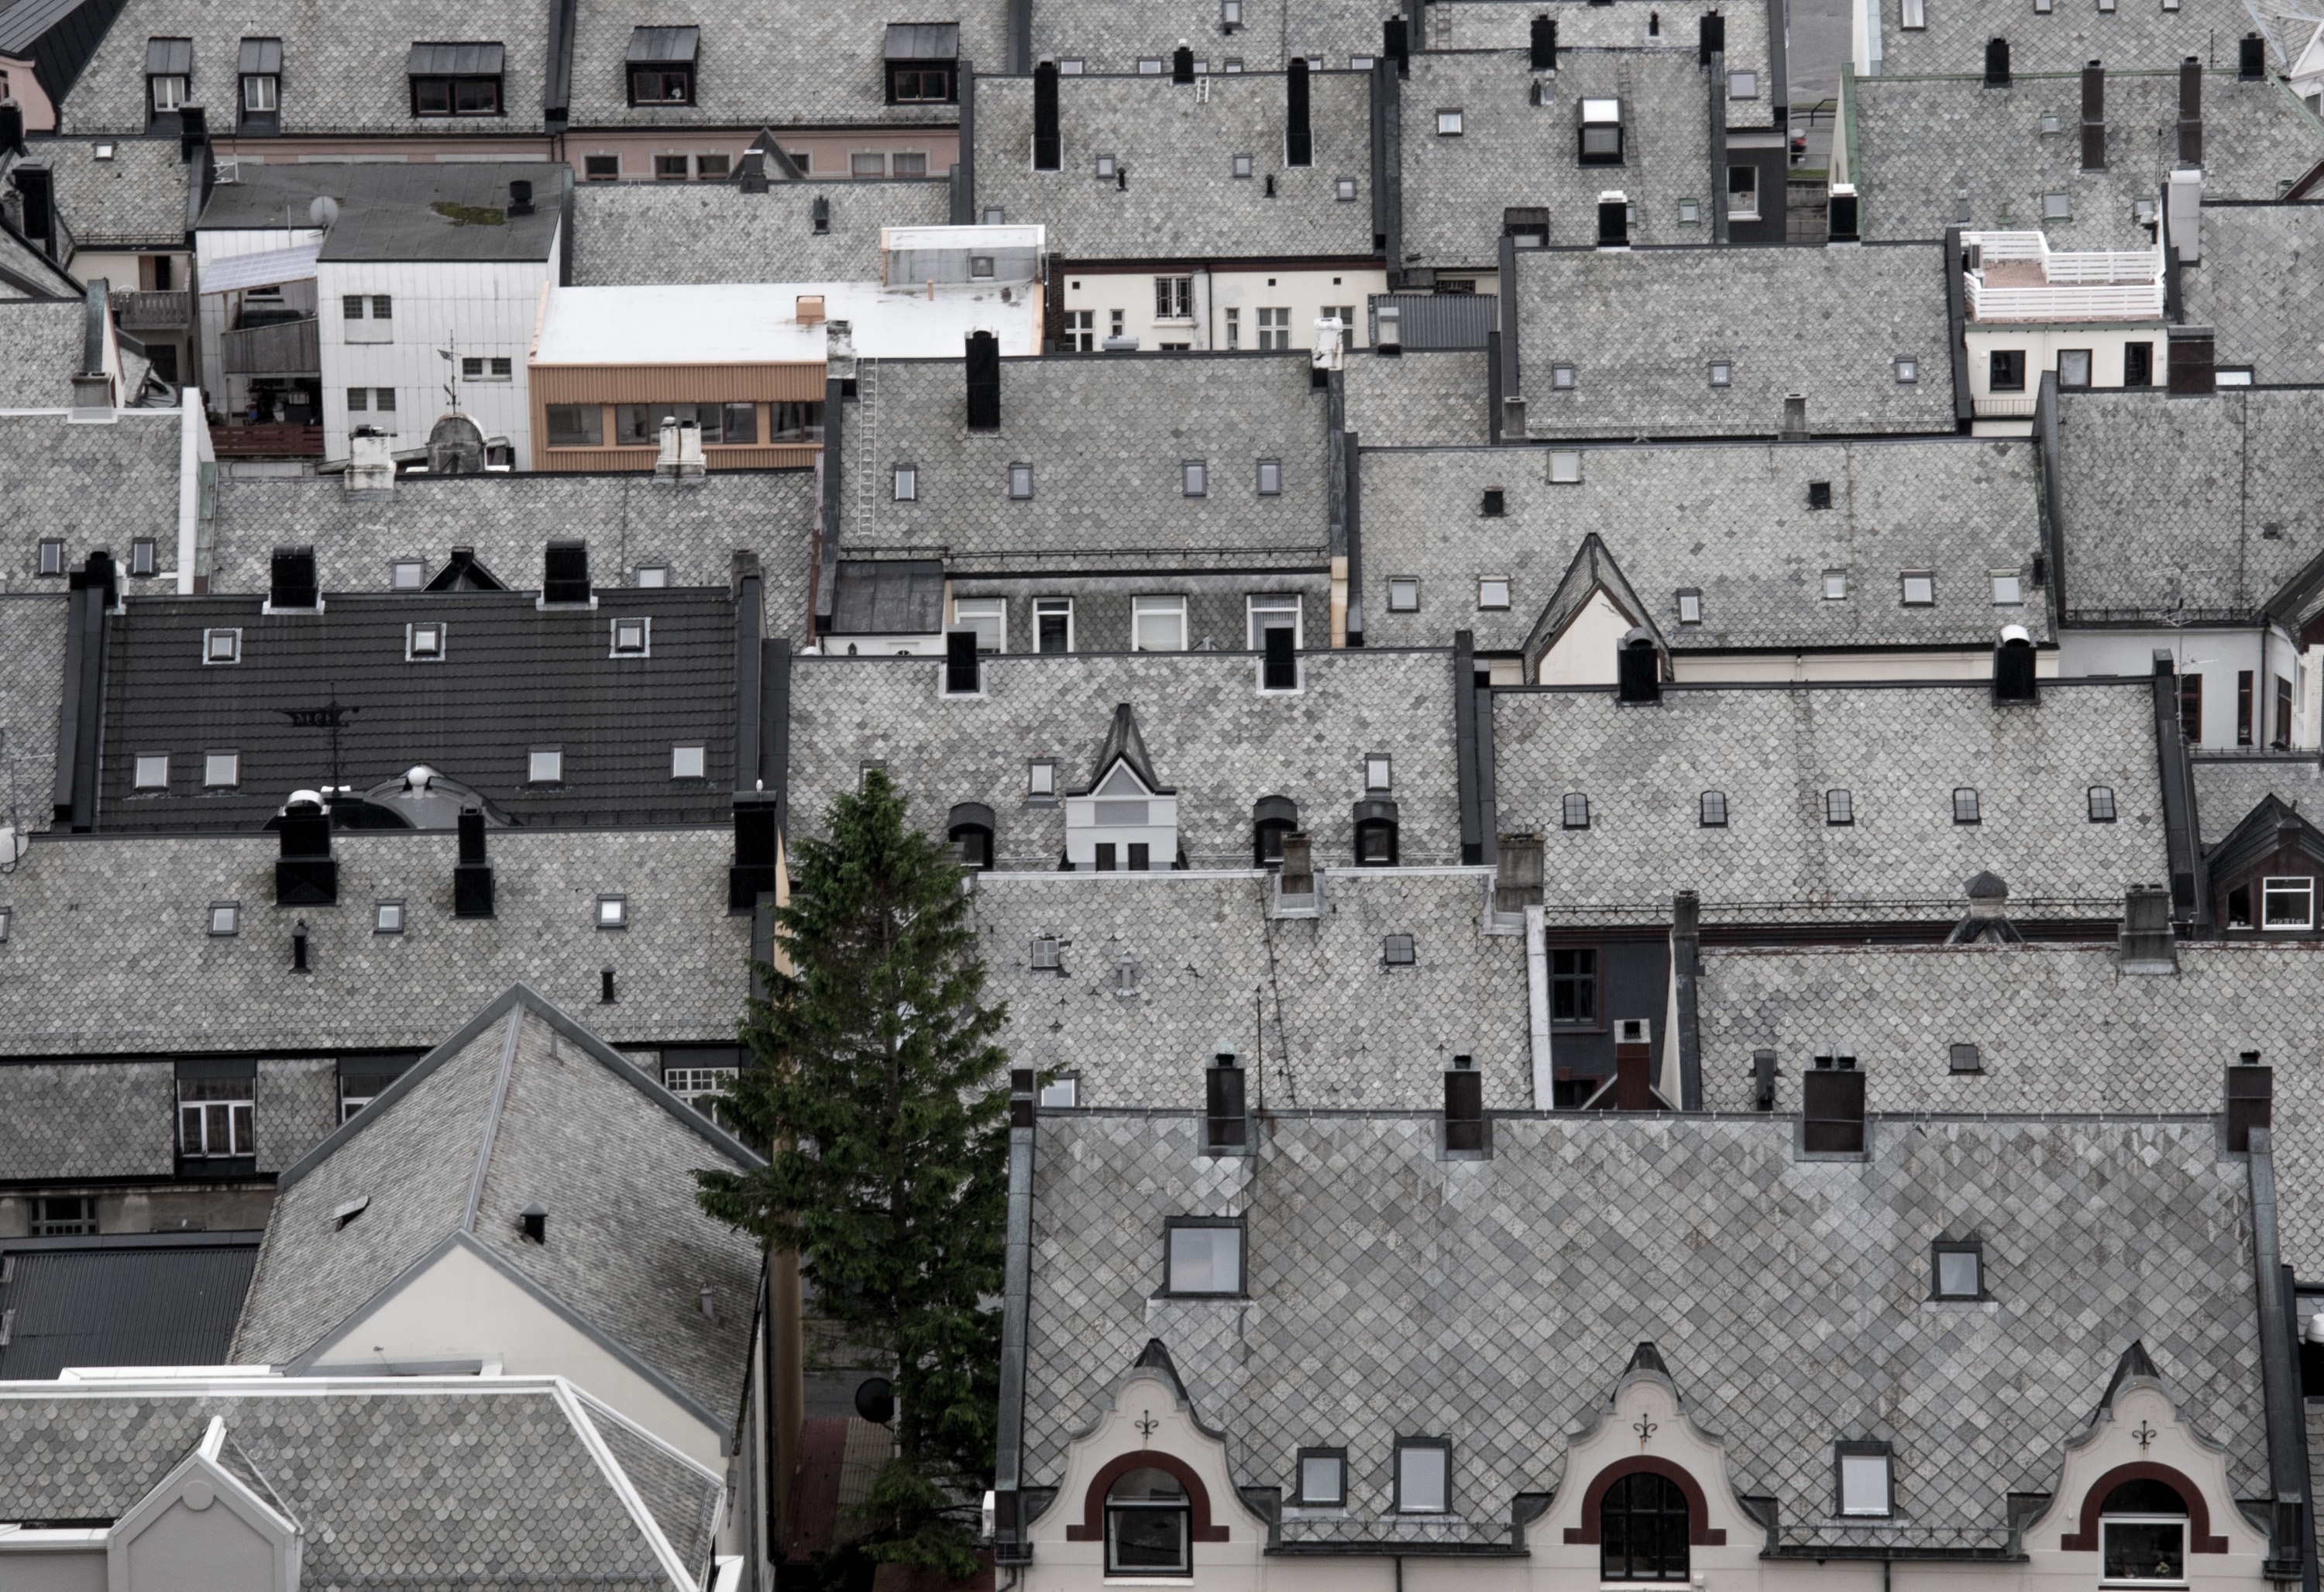
architecture, house, town, roof, wall, suburb, facade, overview, estate, neighbourhood, residential area, human settlement